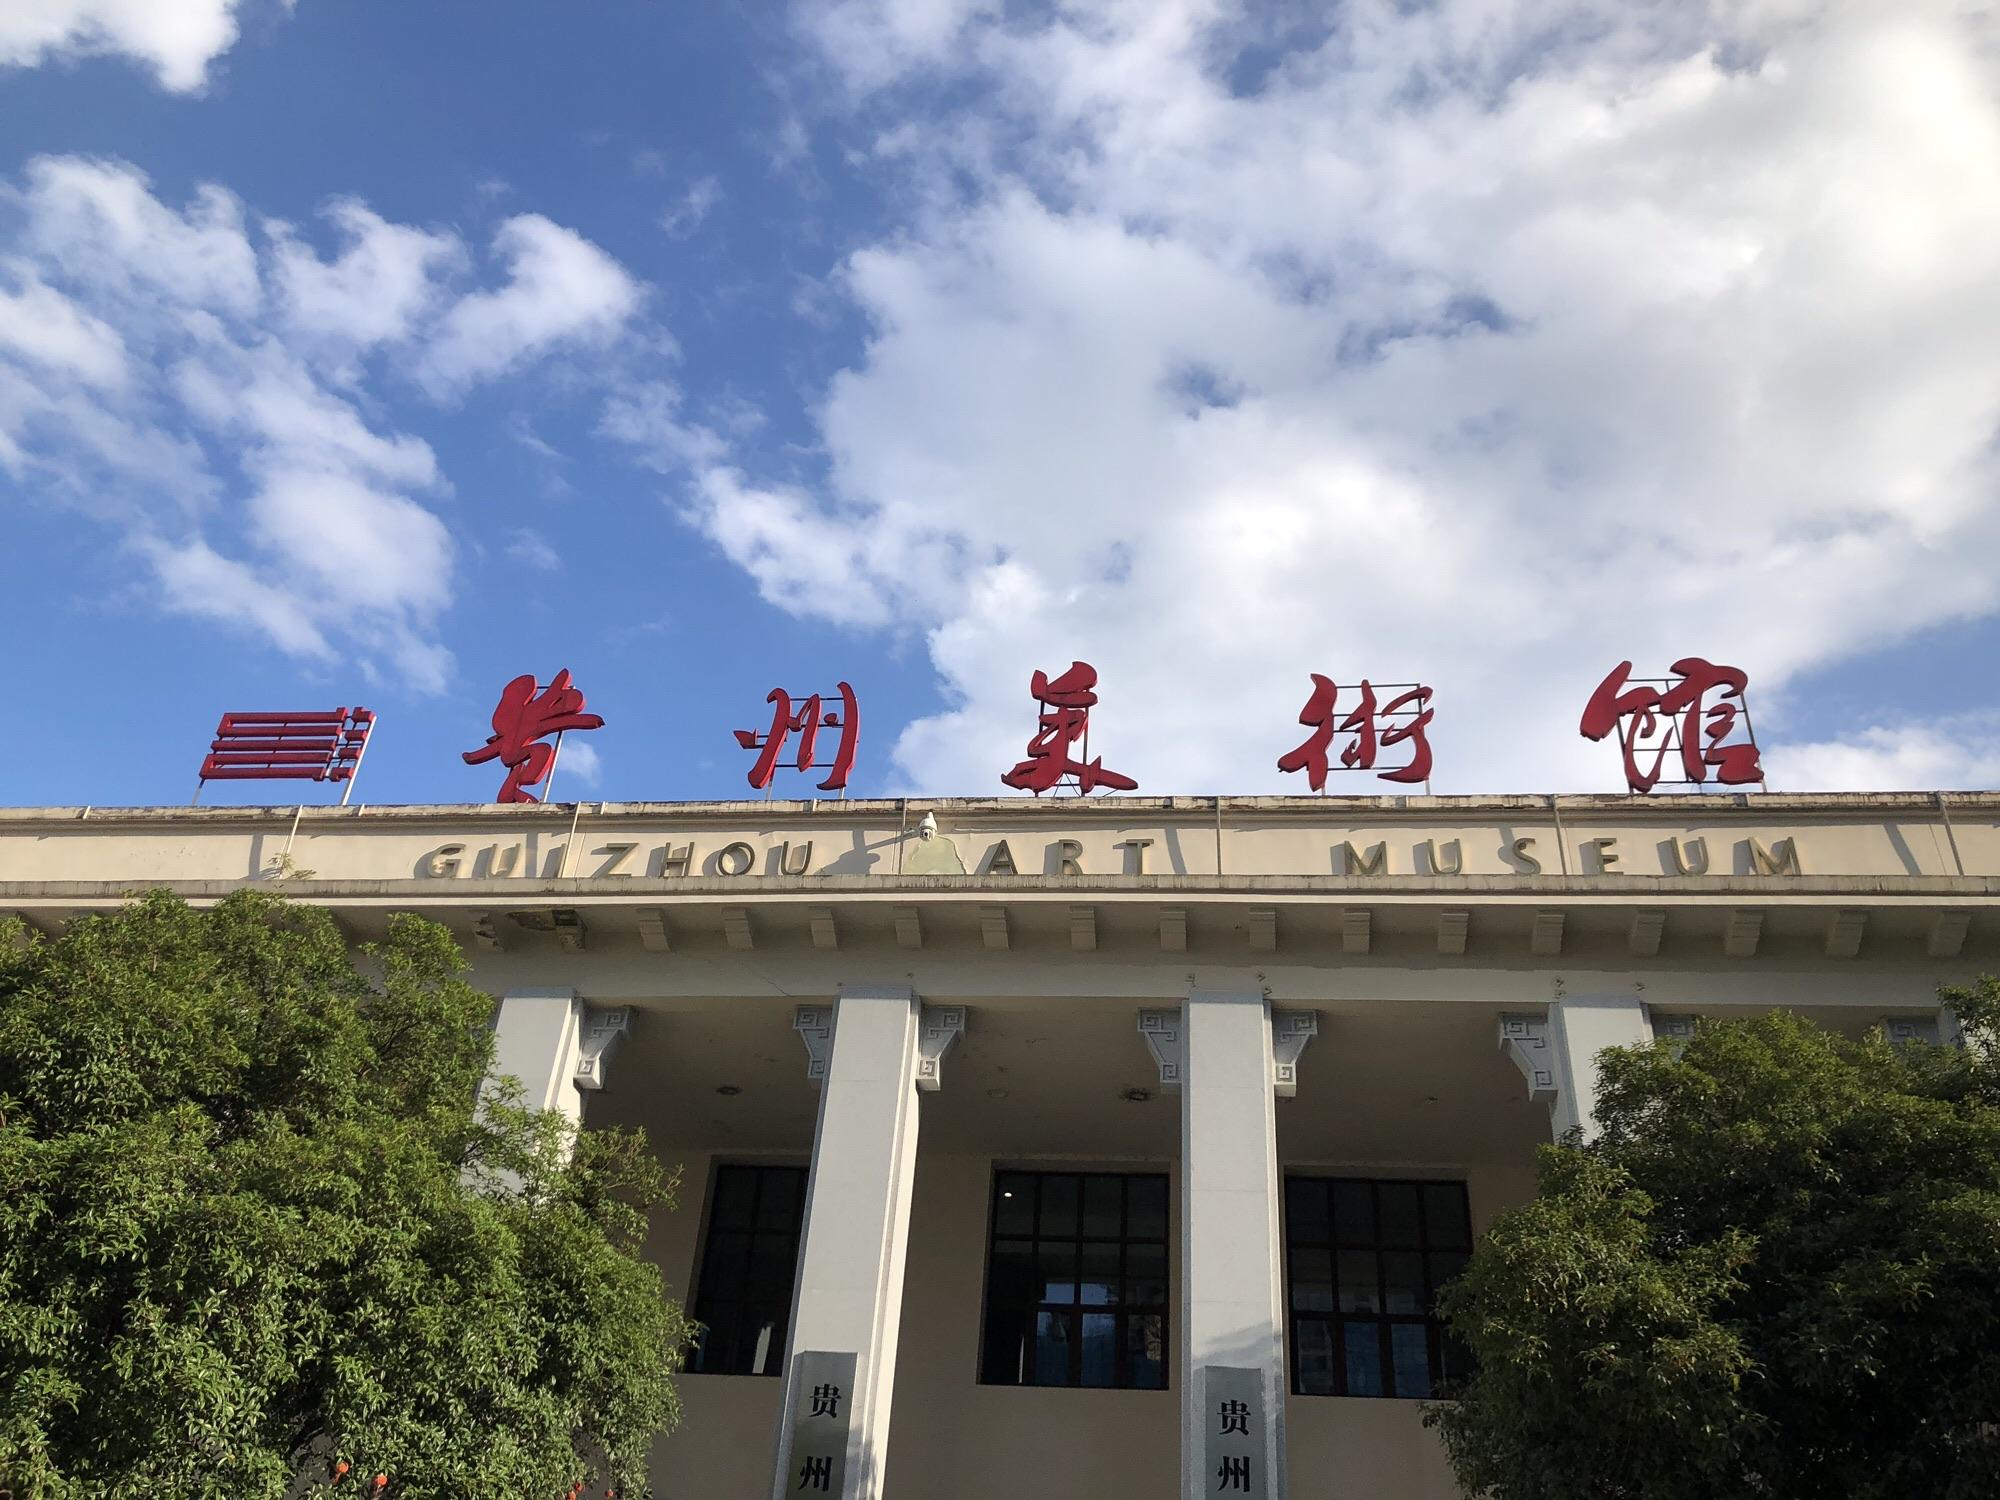
地标名称：贵州美术馆
所在城市：贵阳市·云岩区